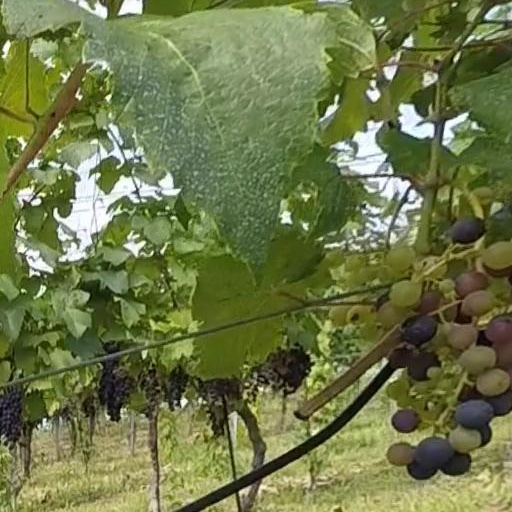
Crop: grape